John Bligh (Royal Navy officer)

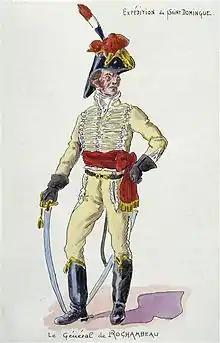
Donatien-Marie-Joseph de Vimeur, vicomte de Rochambeau, whom Bligh evacuated from Saint-Domingue

Bligh initially blockaded Cap-Français but was unable to prevent it from being resupplied by small vessels operating from Saint-Domingue's northern ports. He decided to launch an attack on Fort-Dauphin, intending on capturing it along with taking or destroying the 28-gun frigate "Sagesse" that lay in its harbour. Bligh anchored off the port on 8 September 1803 and bombarded Fort la Bouque. The bombardment was so well directed that fort's garrison was unable to make an effective reply and eventually surrendered. Bligh then had "Theseus" towed into the harbour with the ship's boats and fired several shots at "Sagesse", which soon struck her colours. Due to "Sagesse"s capture, Fort-Dauphin's commander decided that he could no longer resist rebel forces besieging the port and approached Bligh, requesting to surrender his forces to him and have them evacuated as he feared a massacre if they fell into rebel hands. Bligh accepted their surrender and evacuated the garrison to Cap-Français after having the fort's guns spiked and its ammunition destroyed.